Smith-Giltinan House

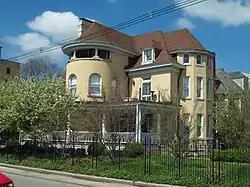
Smith-Giltinan House, April 2009

Smith-Giltinan House is a historic home located at Charleston, West Virginia. It is a three-story dwelling with an asymmetrical plan. It was built about 1888 and many of its details are in the Queen Anne style. It features an asymmetrical plan, projecting bays, varied materials and textures, and elaborate porch details. The house is six bays wide by six bays deep and the roof is basically a steeply pitched hip shape, covered with asphalt shingles. There is a polygonal tower on the north side.